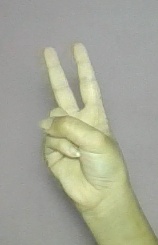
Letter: taa